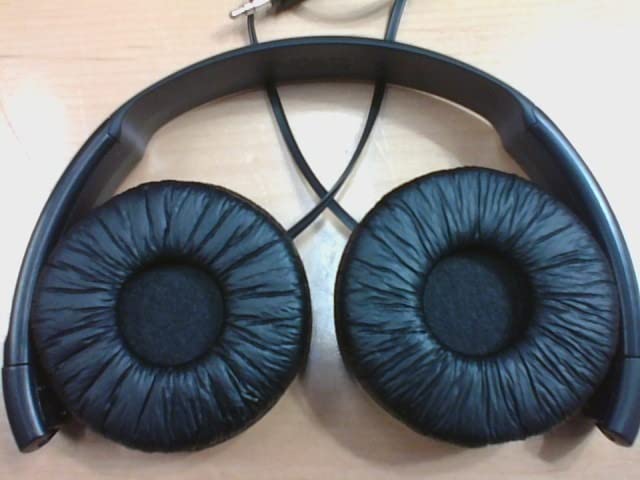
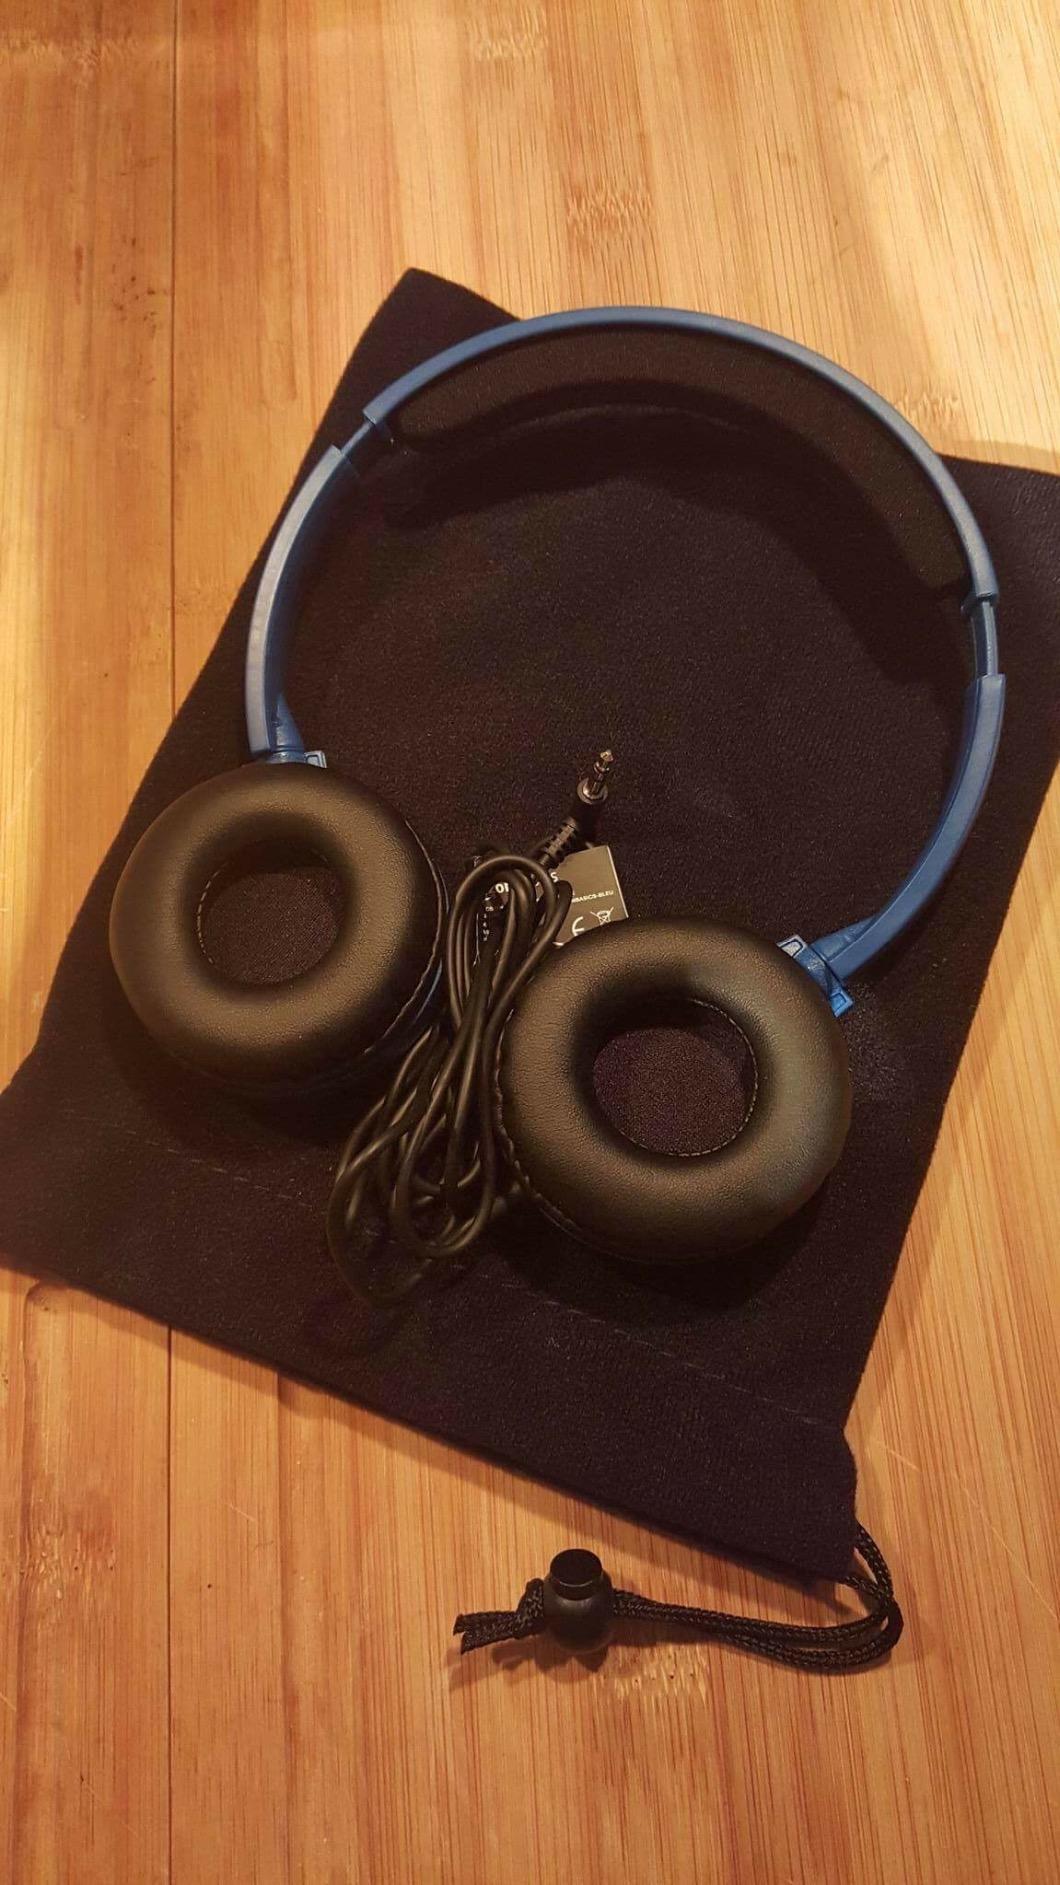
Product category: headphones
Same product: no